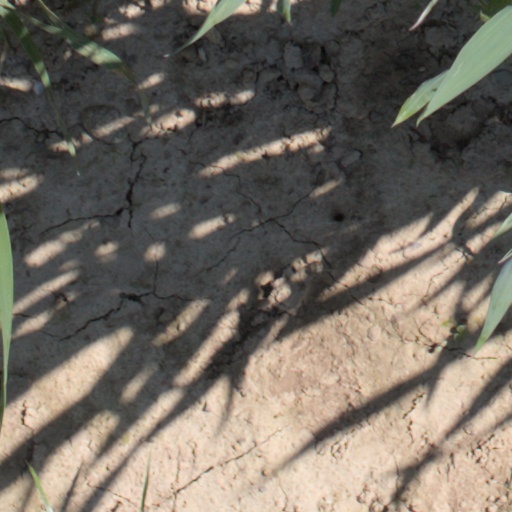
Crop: wheat